Hongzhou school

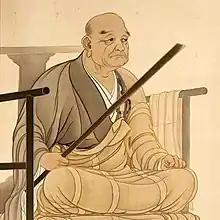
Mazu ("Master Ma") Daoyi

During the life of the founder Mazu, the An Lu-shan Rebellion (755-763) led to a loss of control by the Tang dynasty, which changed the position of elite Chan Buddhism. Metropolitan Chan began to lose its status while other schools began to develop in outlying areas, led by various masters, many of whom traced themselves to Huineng.